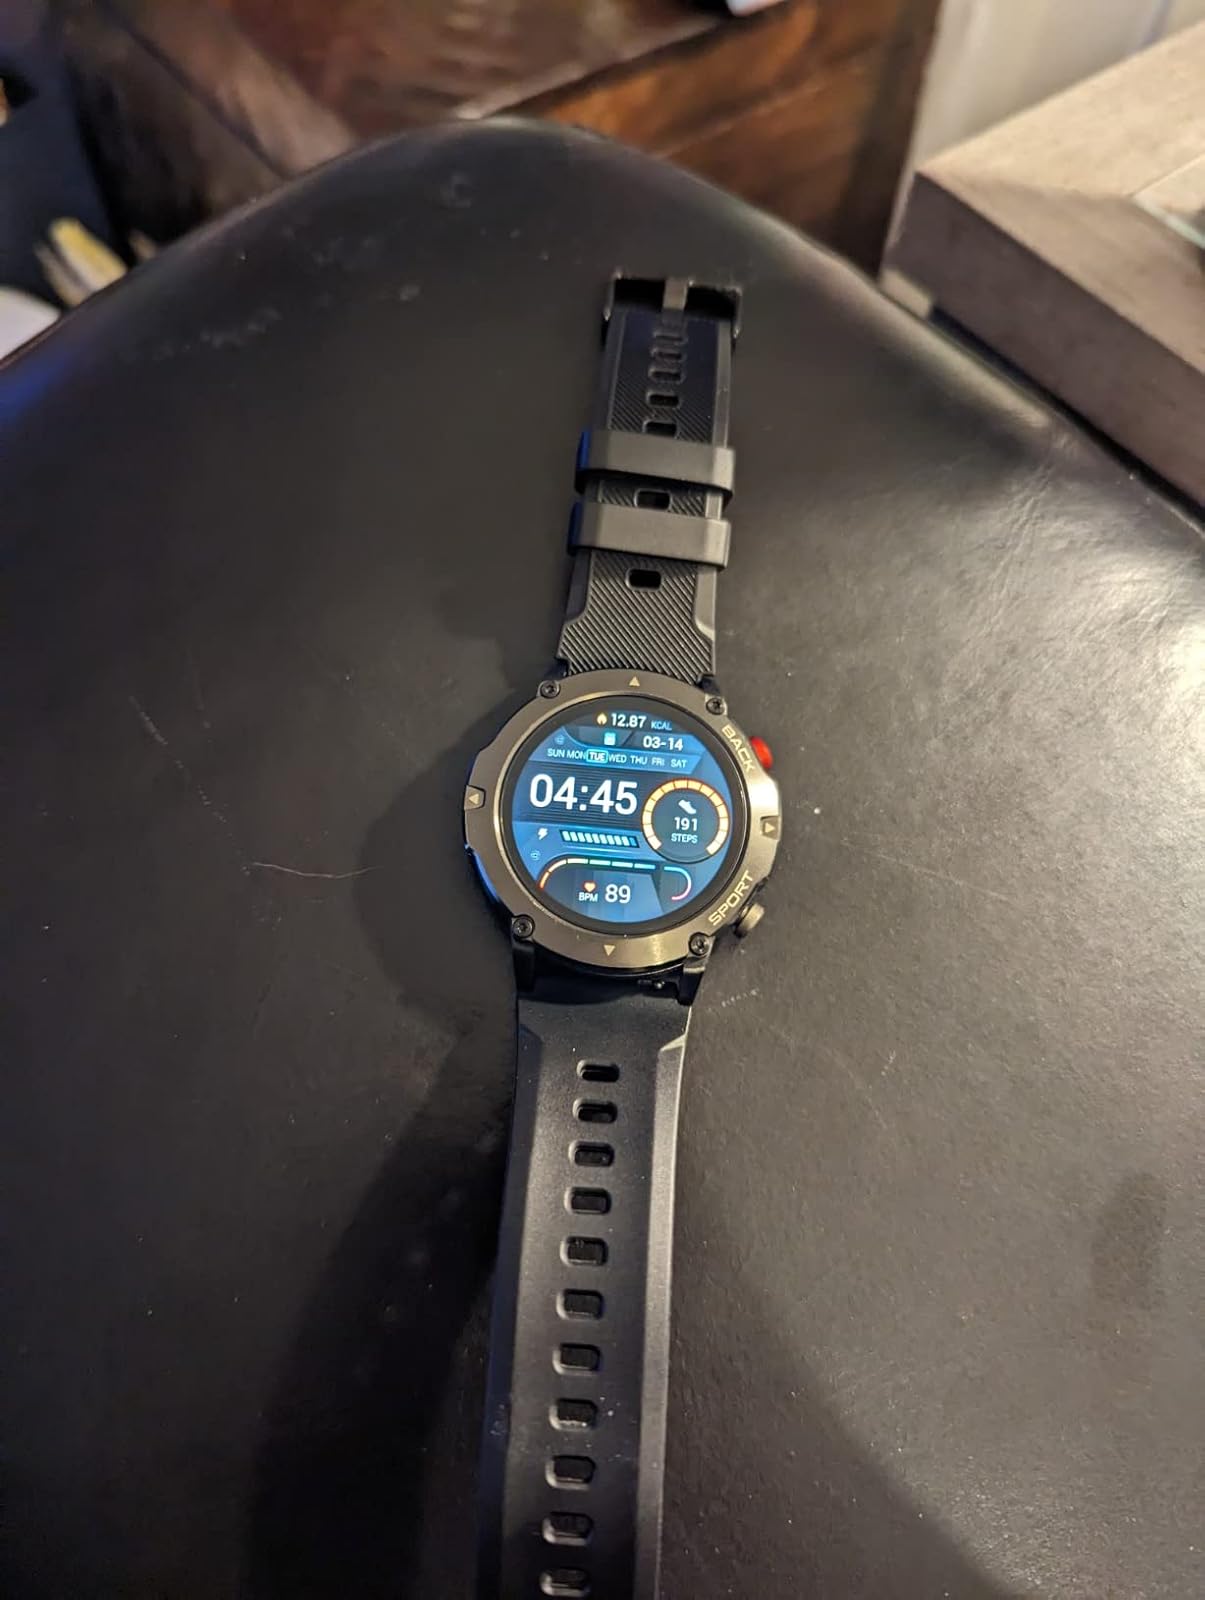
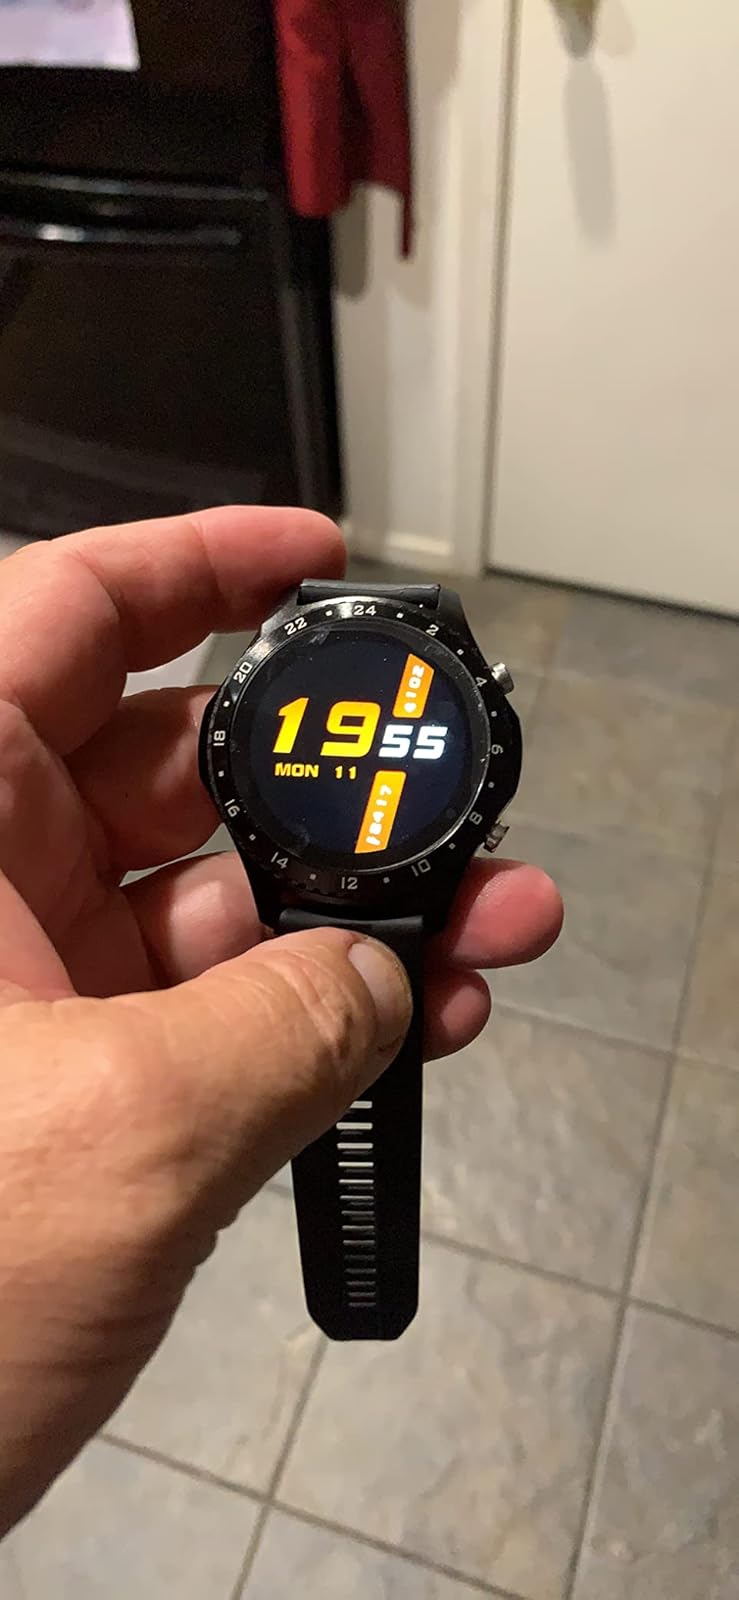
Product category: smartwatch
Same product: no